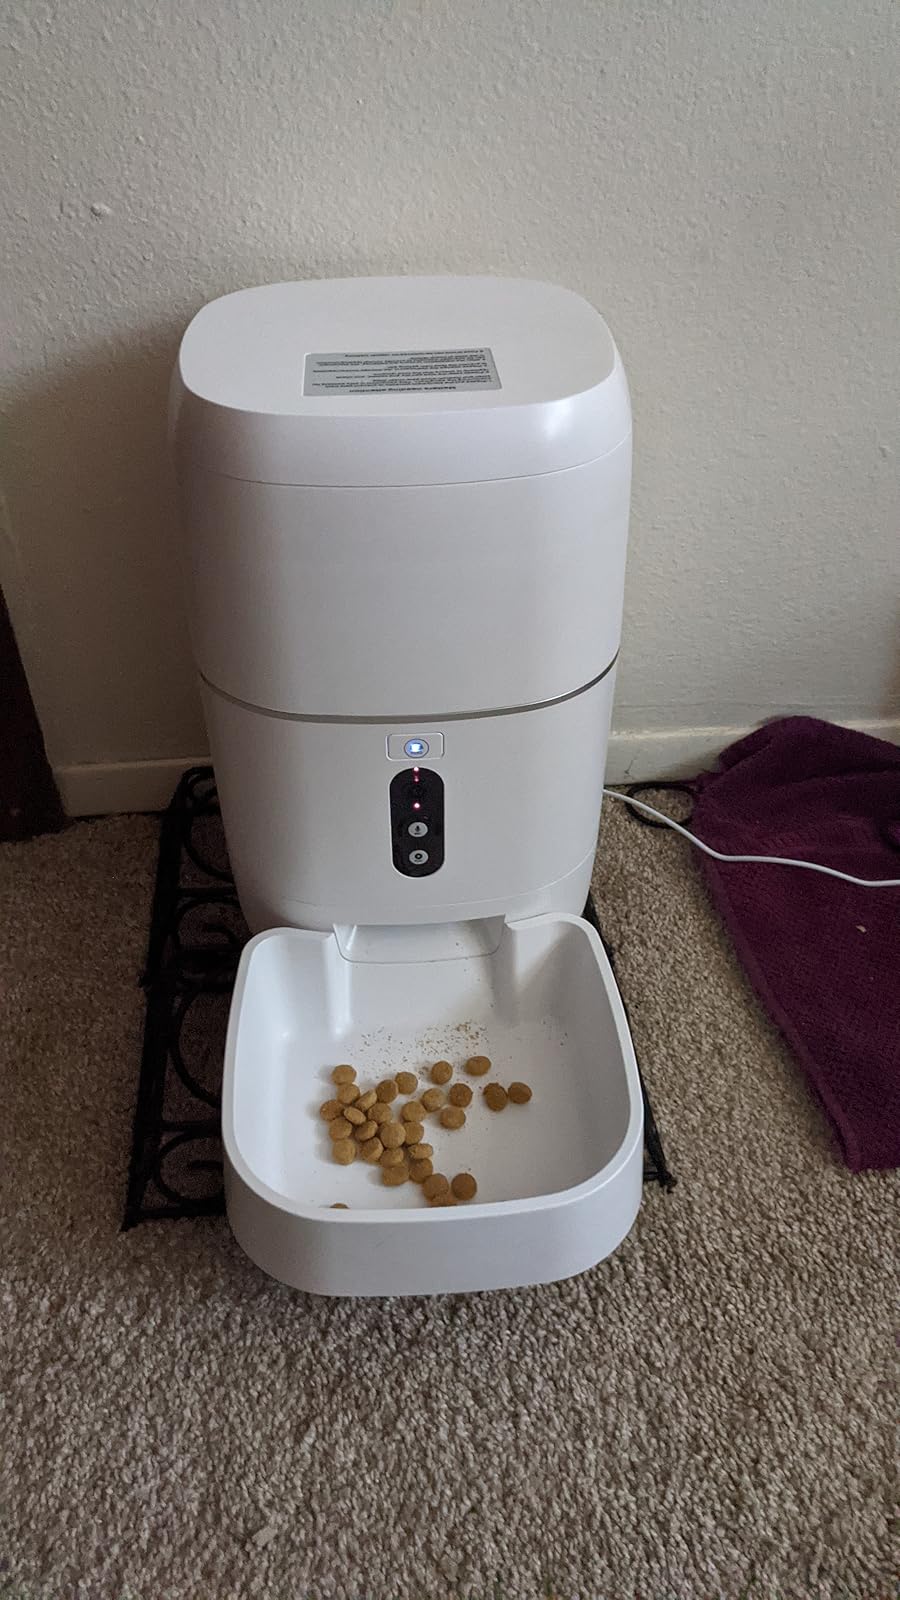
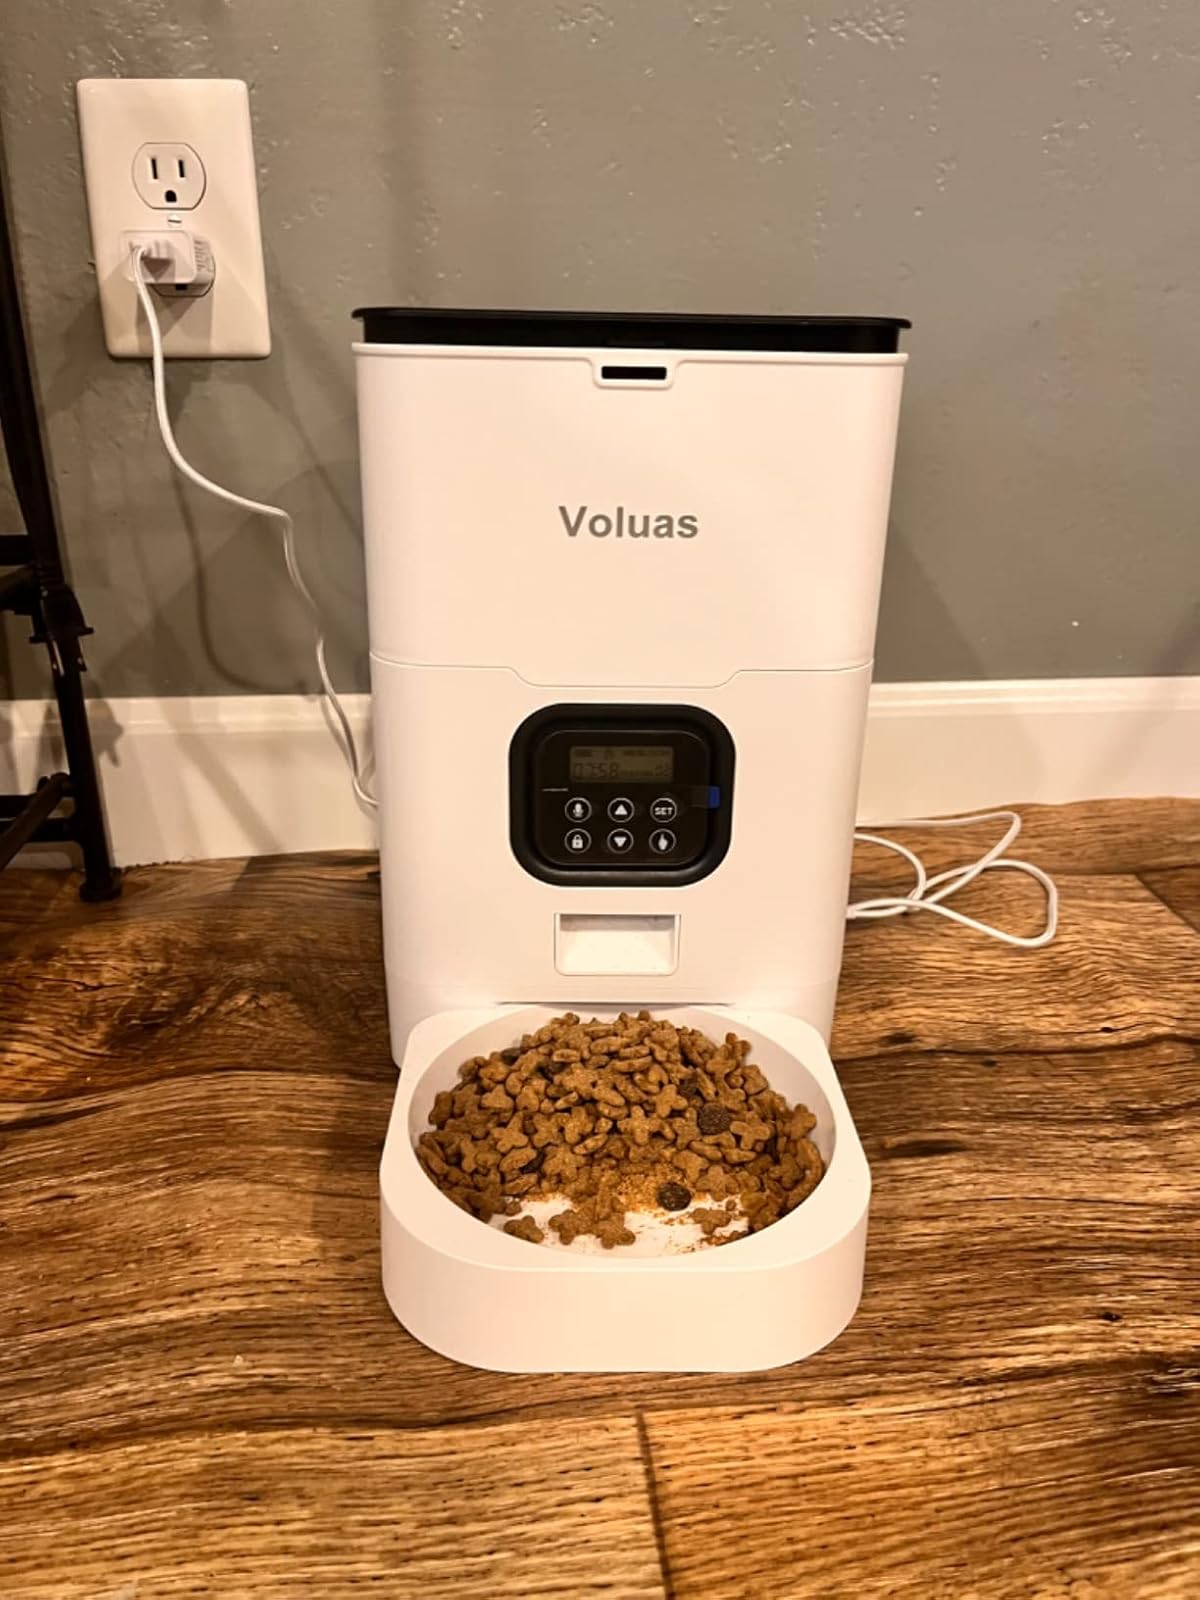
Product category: items_feeder
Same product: no